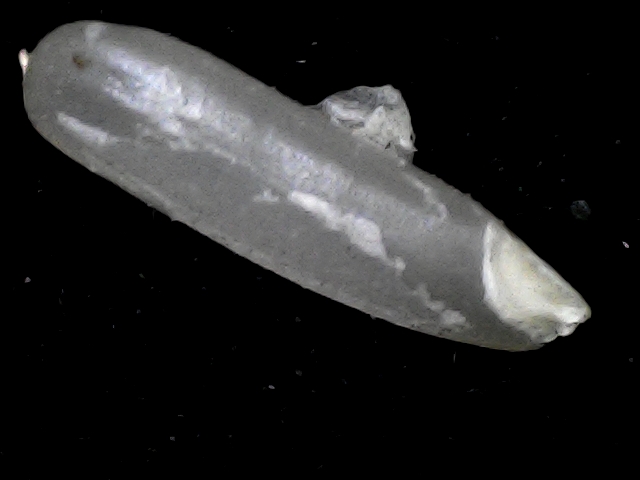
Rice variety: BD87